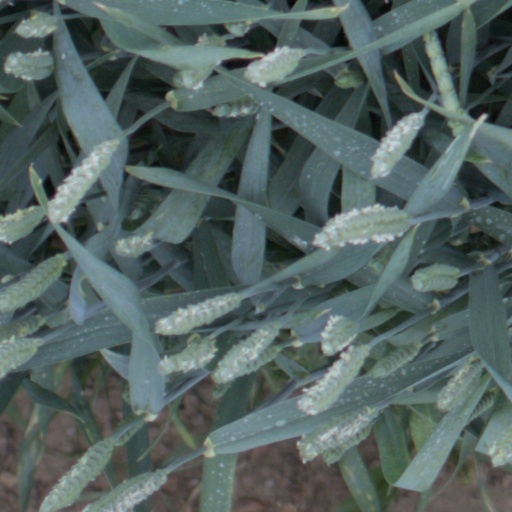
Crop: wheat